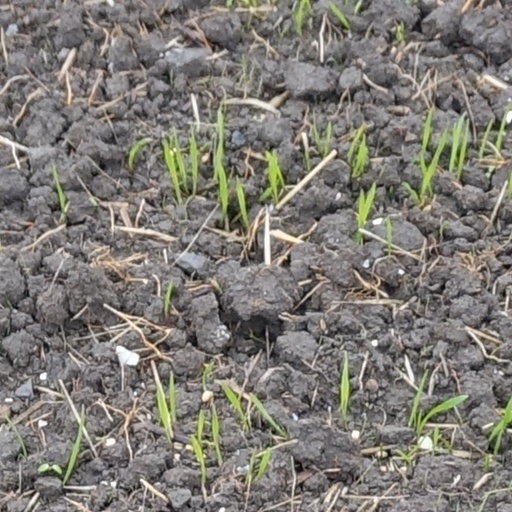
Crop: wheat